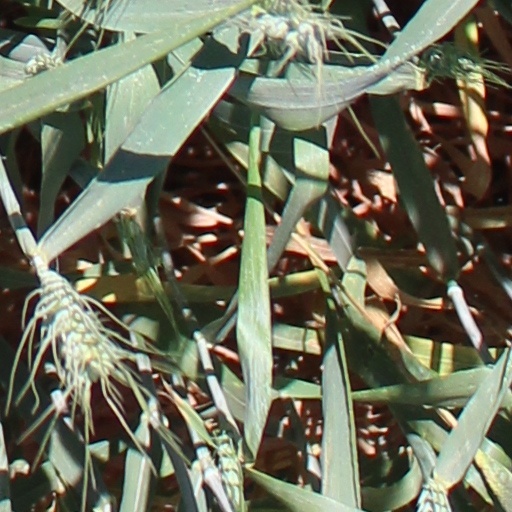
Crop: wheat